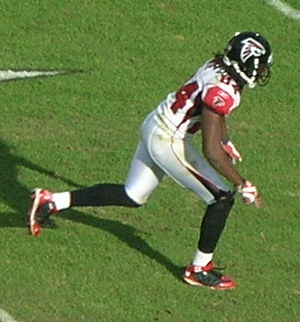
Roddy White
Roddy White
"Sharod Lamor ""Roddy"" White er en amerikansk football-spiller, der spiller som wide receiver for NFL-holdet Atlanta Falcons. Han har spillet for holdet hele sin NFL-karriere, startende i 2005.